Window handle

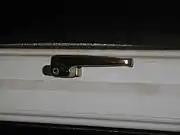
A typical modern lockable window handle (without holes)

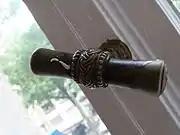
A window handle in Berlin

A window handle is a short length of material that attaches to a window in order to aid rotation of the hinge and therefore opening and closing of the window. It often contains holes allowing the window to be fastened into place onto a spike at a distance preferred by the operator of the device allowing for outside air to circulate into the room, removing the need for the operator to have to hold the handle permanently at that distance in order to enjoy this benefit.